Mali War

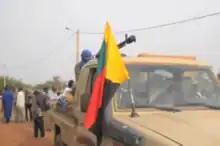
A Tuareg technical in northern Mali

On 21 March 2012, soldiers displeased with the management of the rebellion attacked several locations in the capital Bamako, including the presidential palace, state television, and military barracks.